Phakopsora pachyrhizi

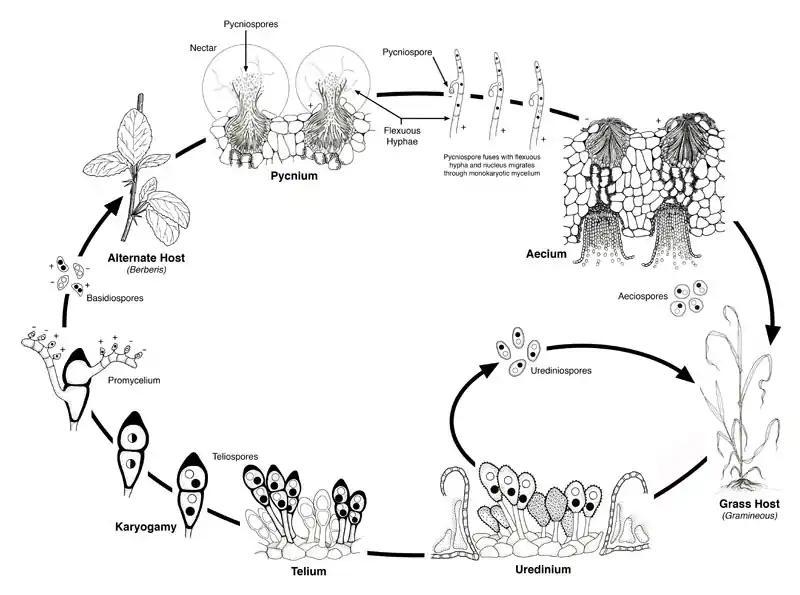

The Asian soybean rust is a polycyclic disease: within the disease cycle, the asexual urediniospores keep infecting the same plant. Teliospores (sexual spores) are the survival spores that overwinter in the soil. Basidiospores are the spores that are able to contaminate an alternative host. The urediniospores need a minimum of six hours to infect leaves at a favorable temperature (between ).